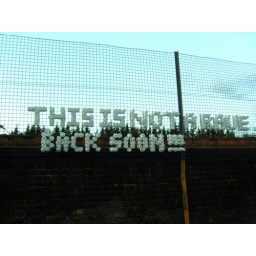
sign made by plastic glasses...it seems to be quite popular in london